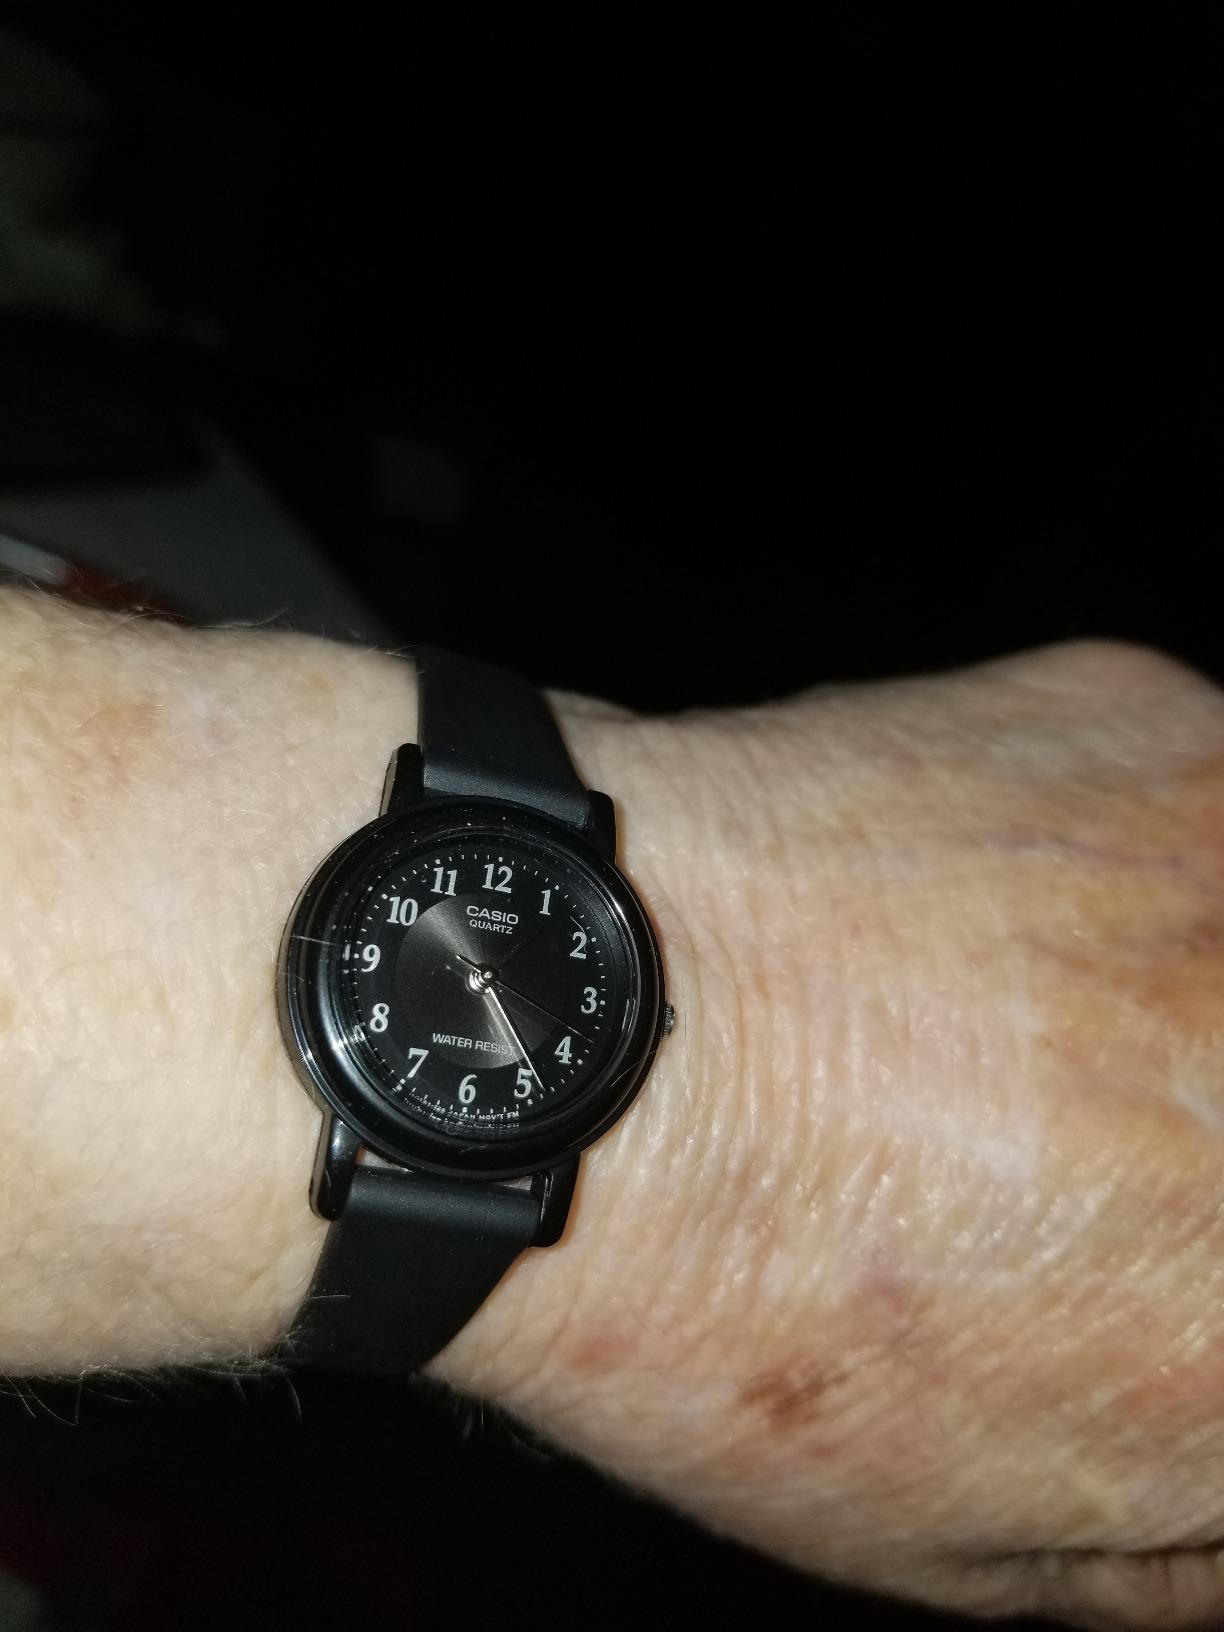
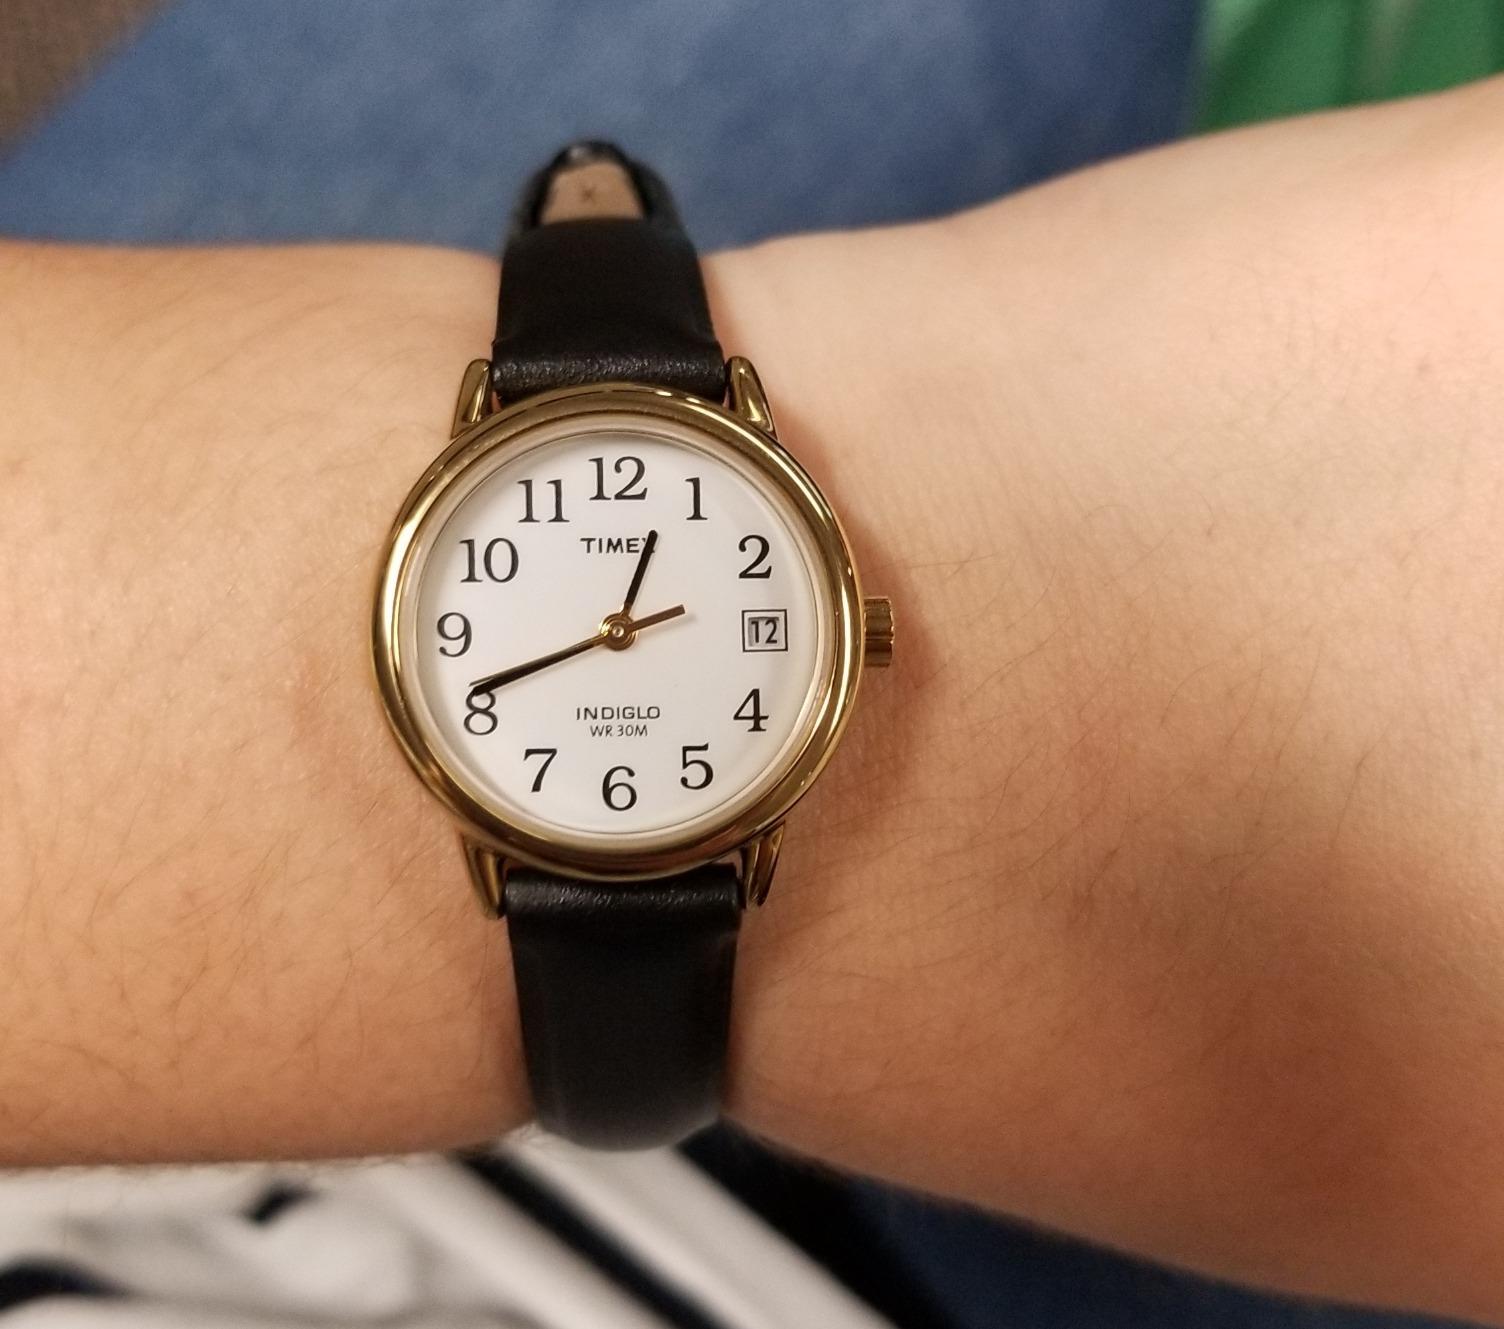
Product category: accessories_watch
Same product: no